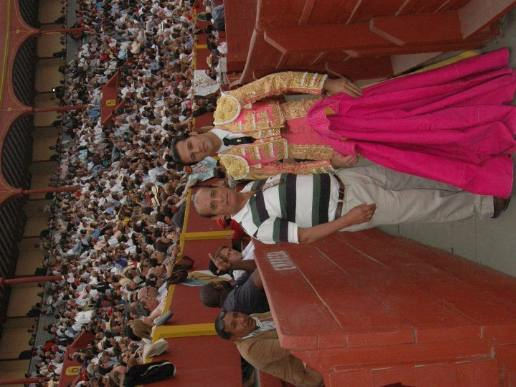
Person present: Yes